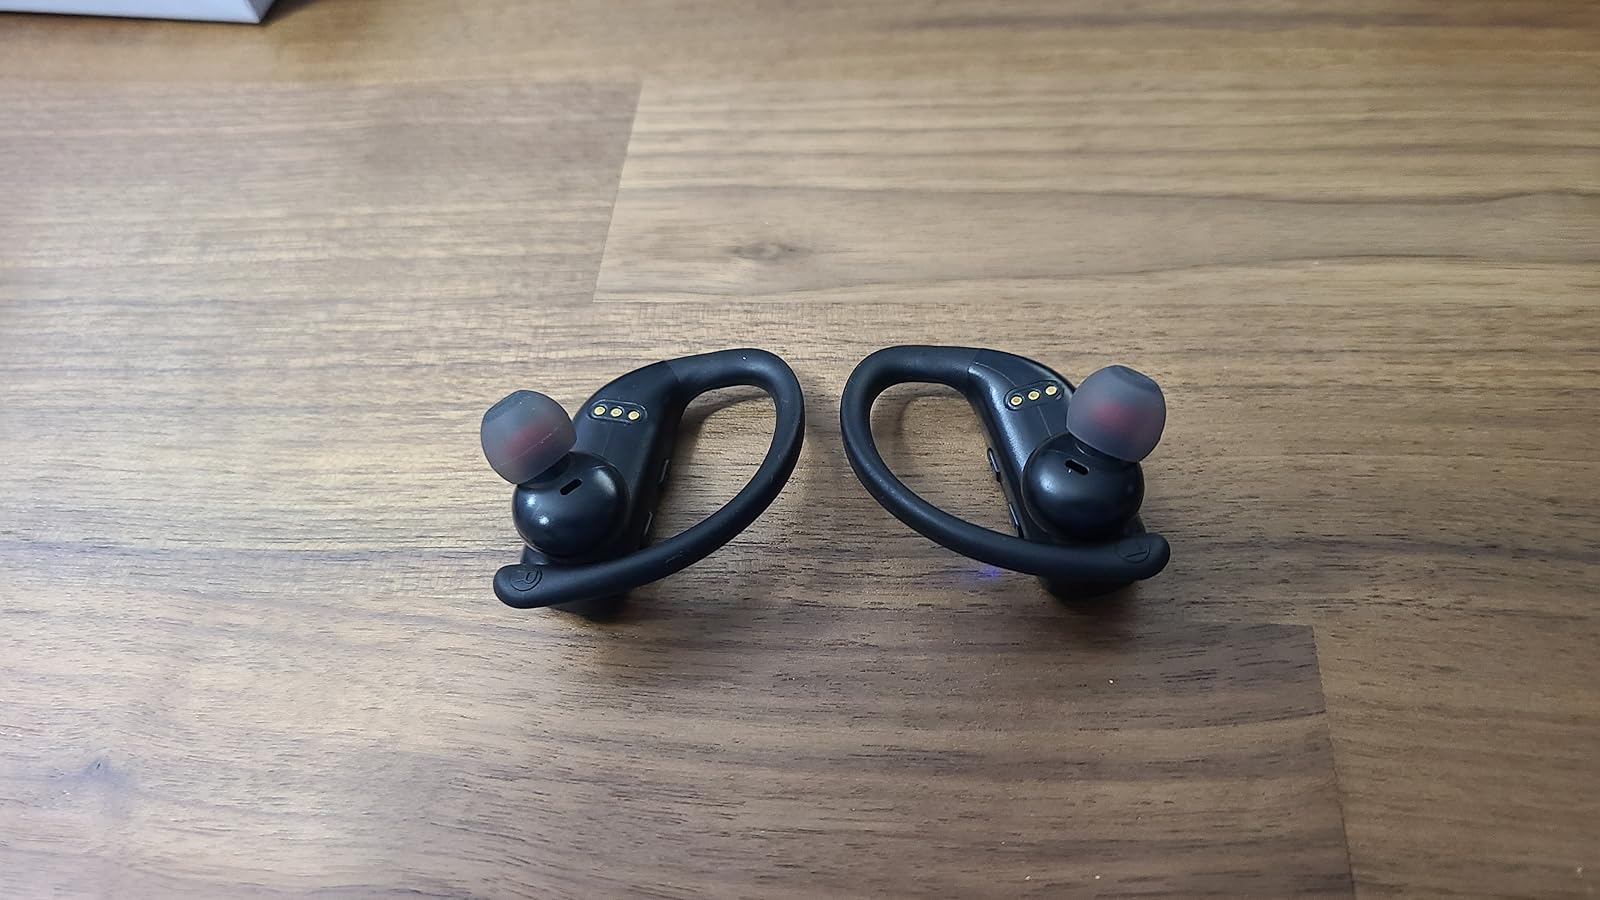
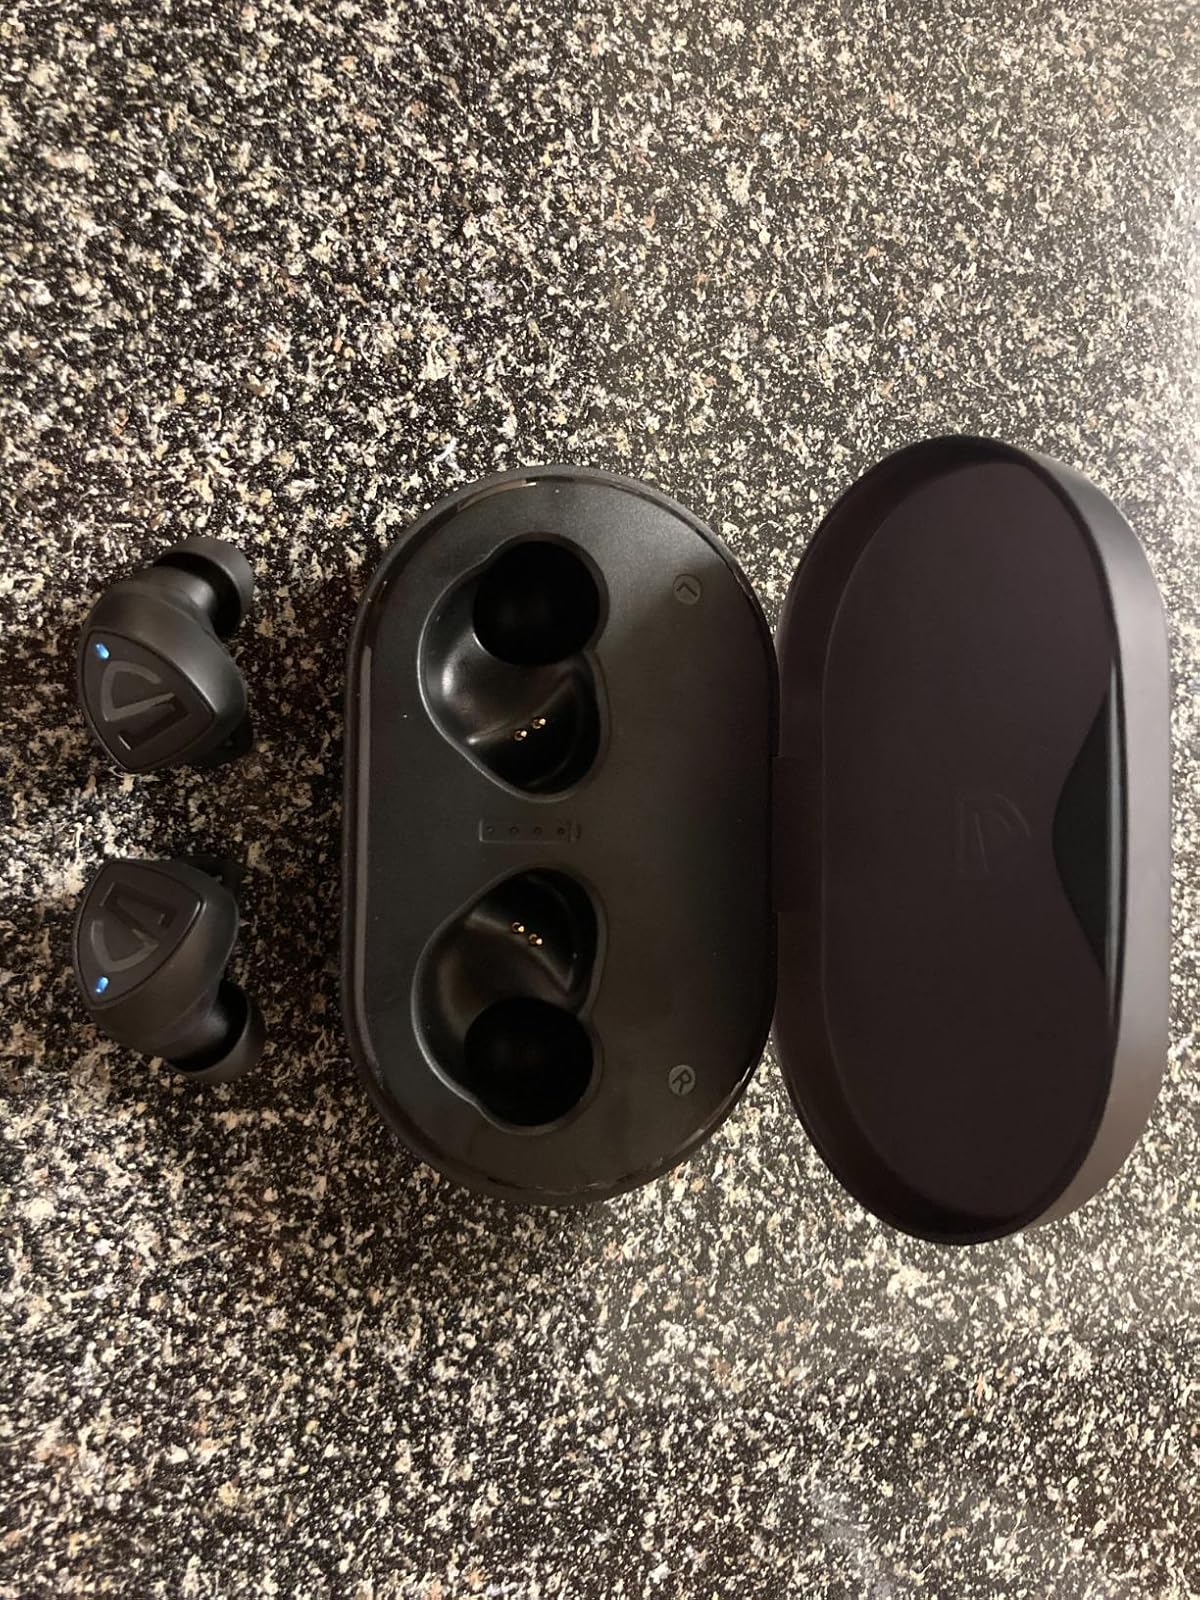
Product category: earbuds
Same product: no